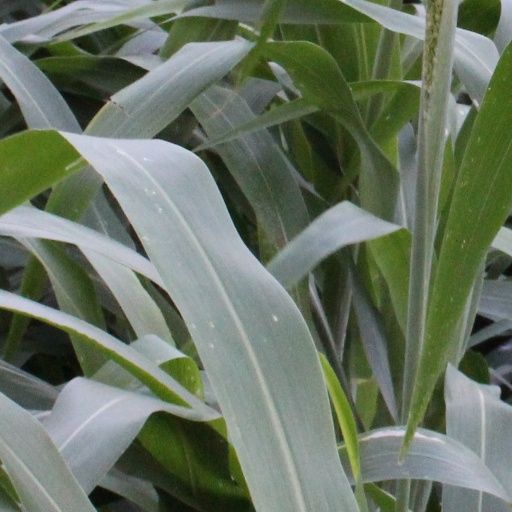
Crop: sorghum